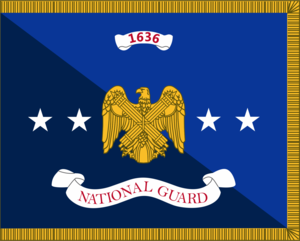
Le Commandant du Bureau de la Garde nationale dirige le National Guard Bureau et est par conséquent l'officier le plus haut gradé de la Garde nationale américaine, un des services des forces américaines qui constitue sa réserve et dont les effectifs sont répartis entre les branches de l'Air Force et de l'Army. L'actuel CNGB est le général Joseph L. Lengyel.